Padikkadha Pannaiyar

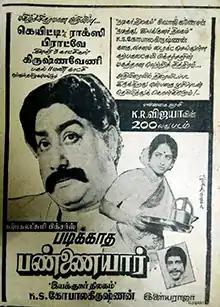
Poster

Padikkadha Pannaiyar is a 1985 Indian Tamil-language drama film, directed by K. S. Gopalakrishnan and produced by G. Sulochana. The film stars Sivaji Ganesan, K. R. Vijaya, Y. G. Mahendra and V. K. Ramasamy. It is a remake of the director's 1967 film "Kan Kanda Deivam", and was Vijaya's 200th film as an actress.